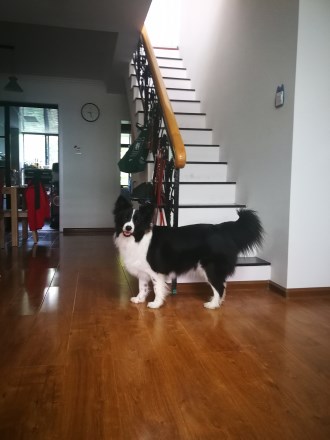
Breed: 2594-n000109-Border_collie